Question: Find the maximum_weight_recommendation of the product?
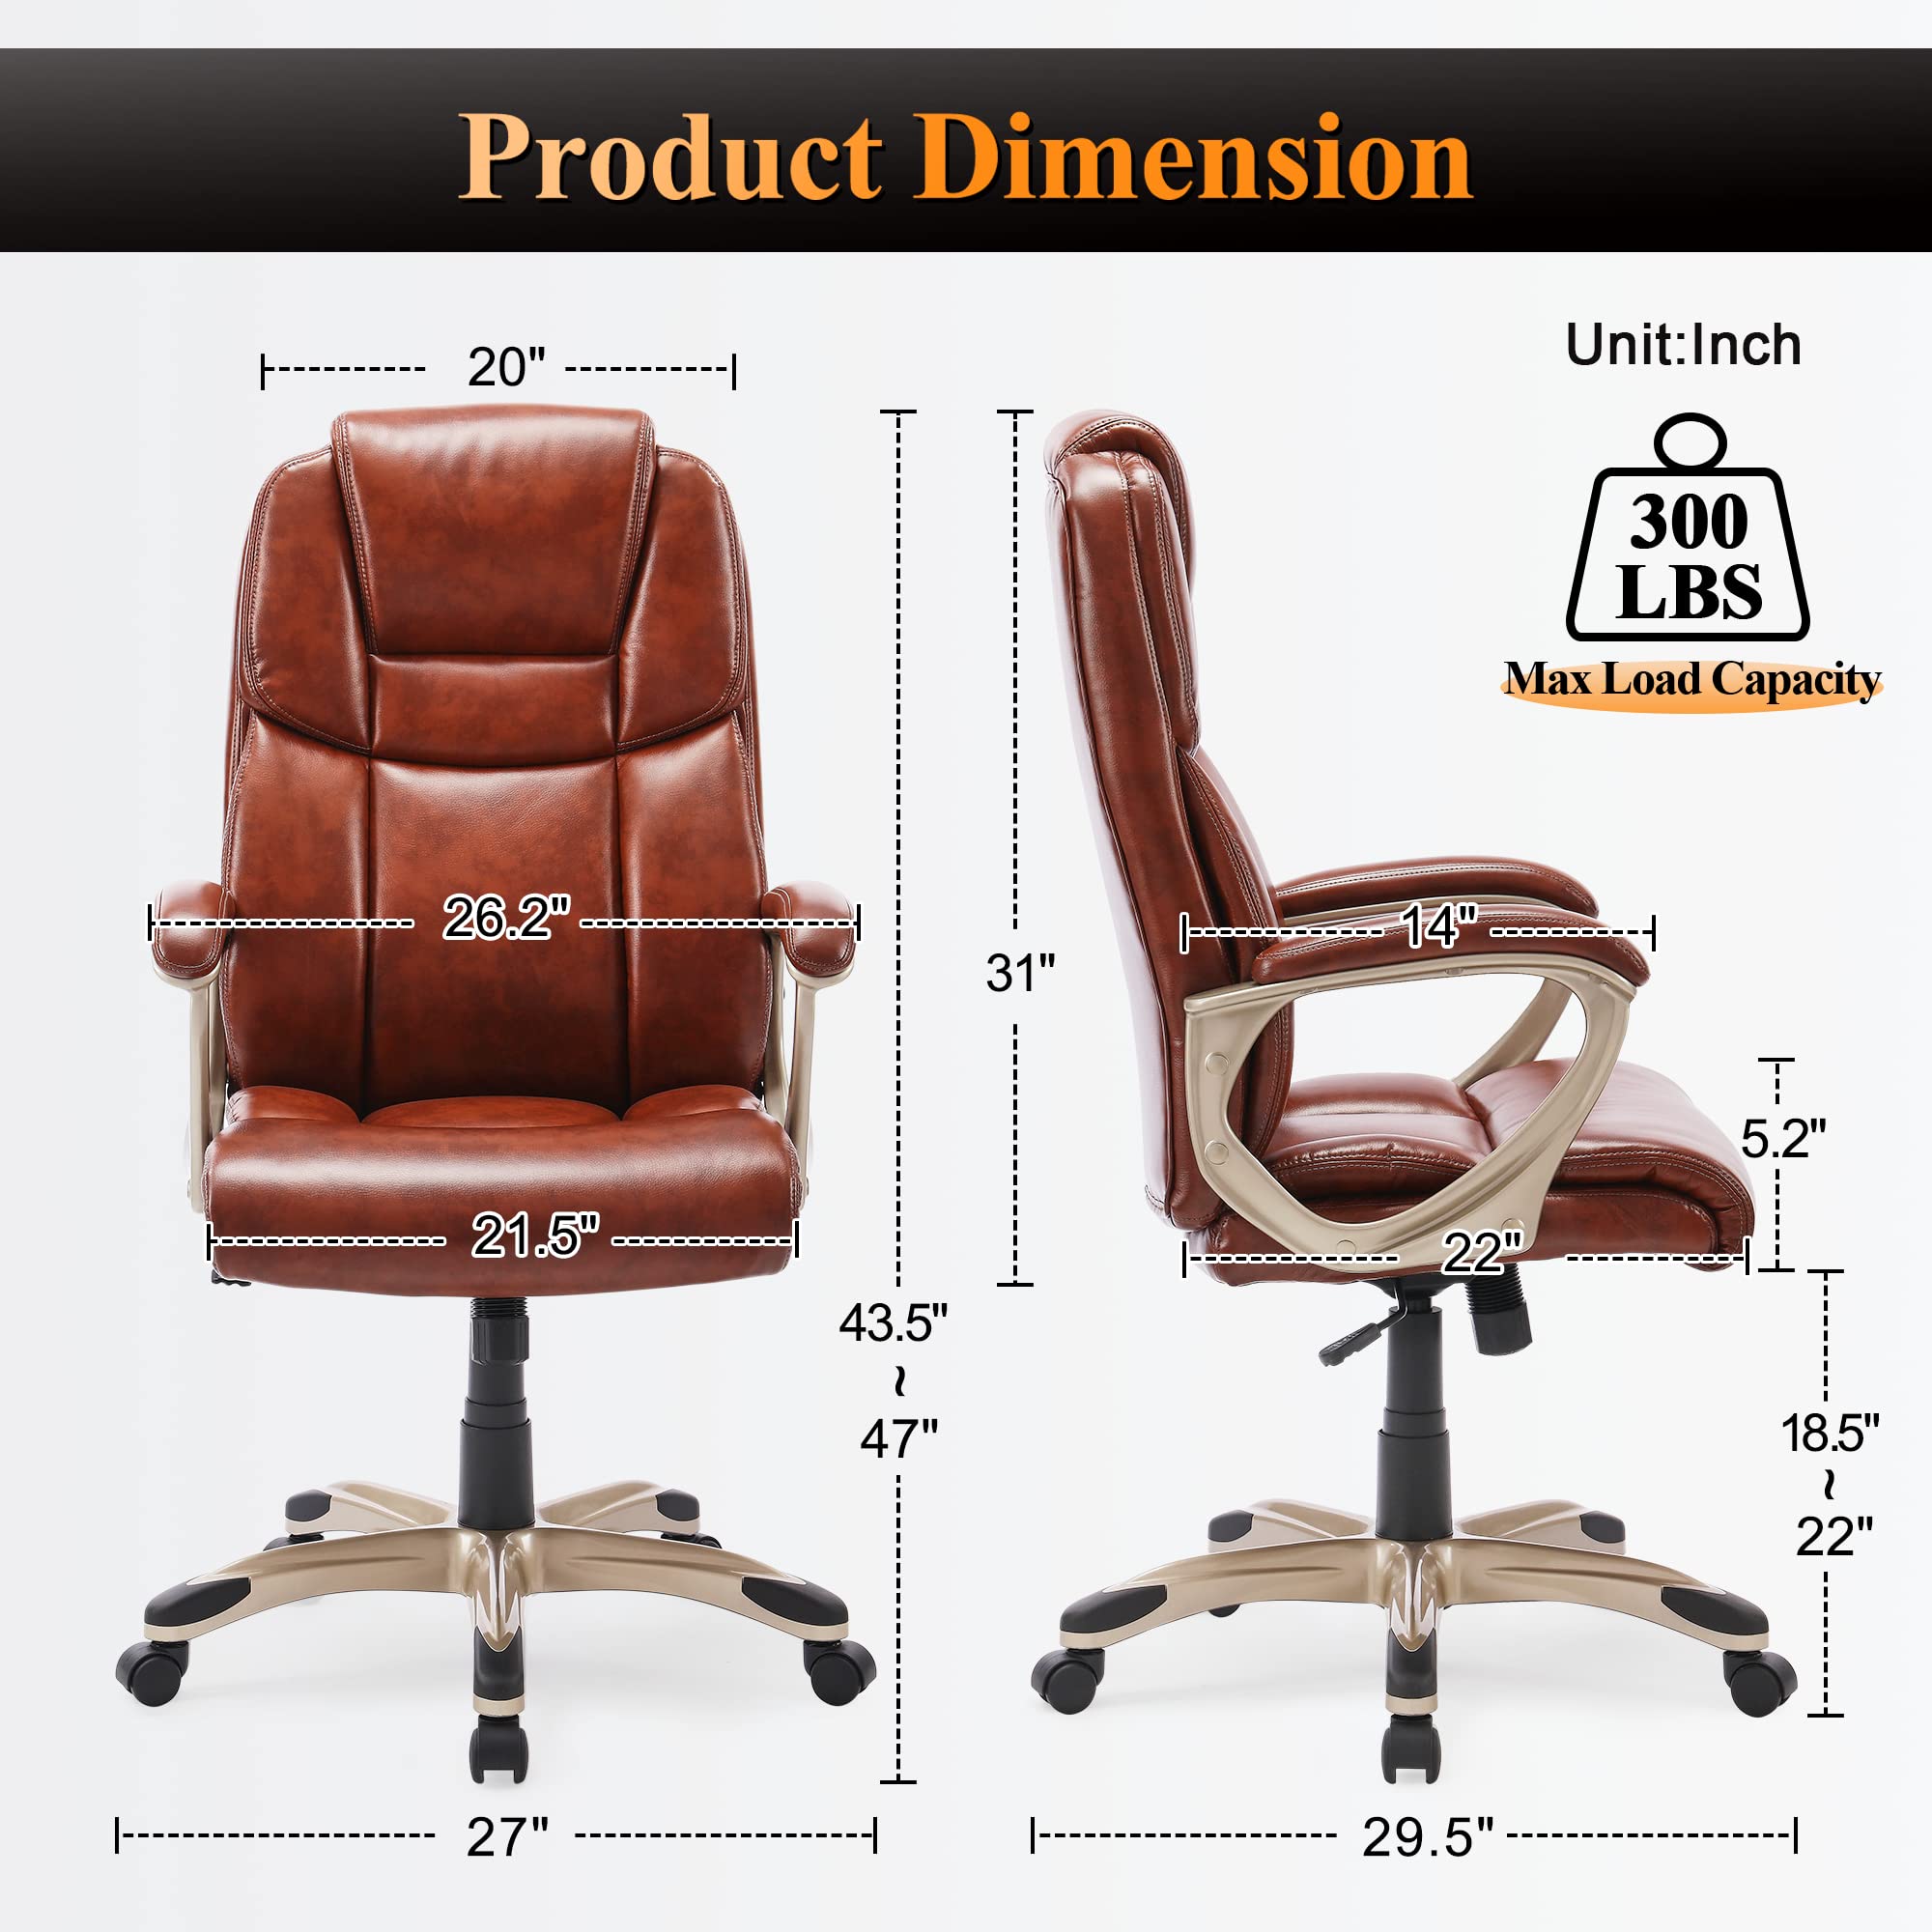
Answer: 300 pound